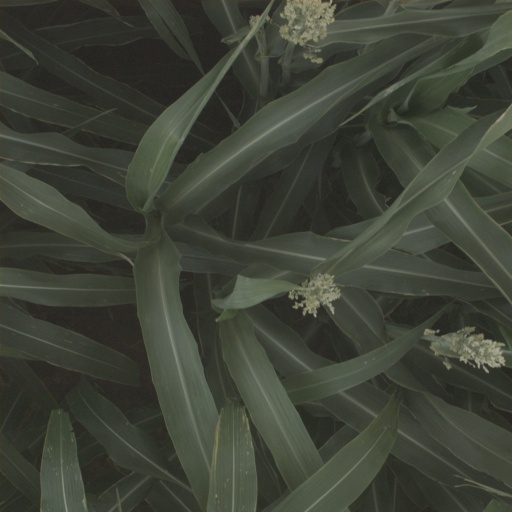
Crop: sorghum